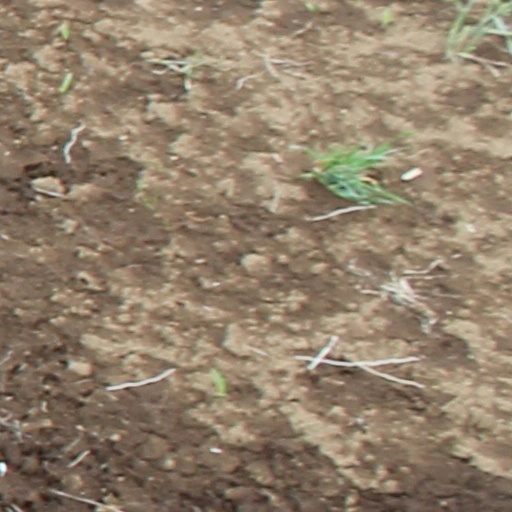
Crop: wheat